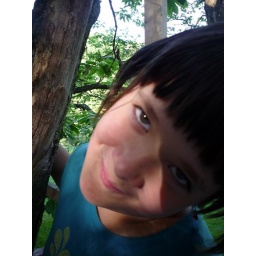
Rachel up in the tree house that is still being built.